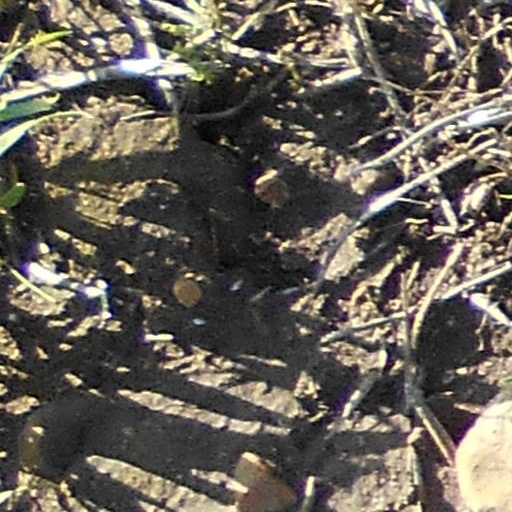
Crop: wheat